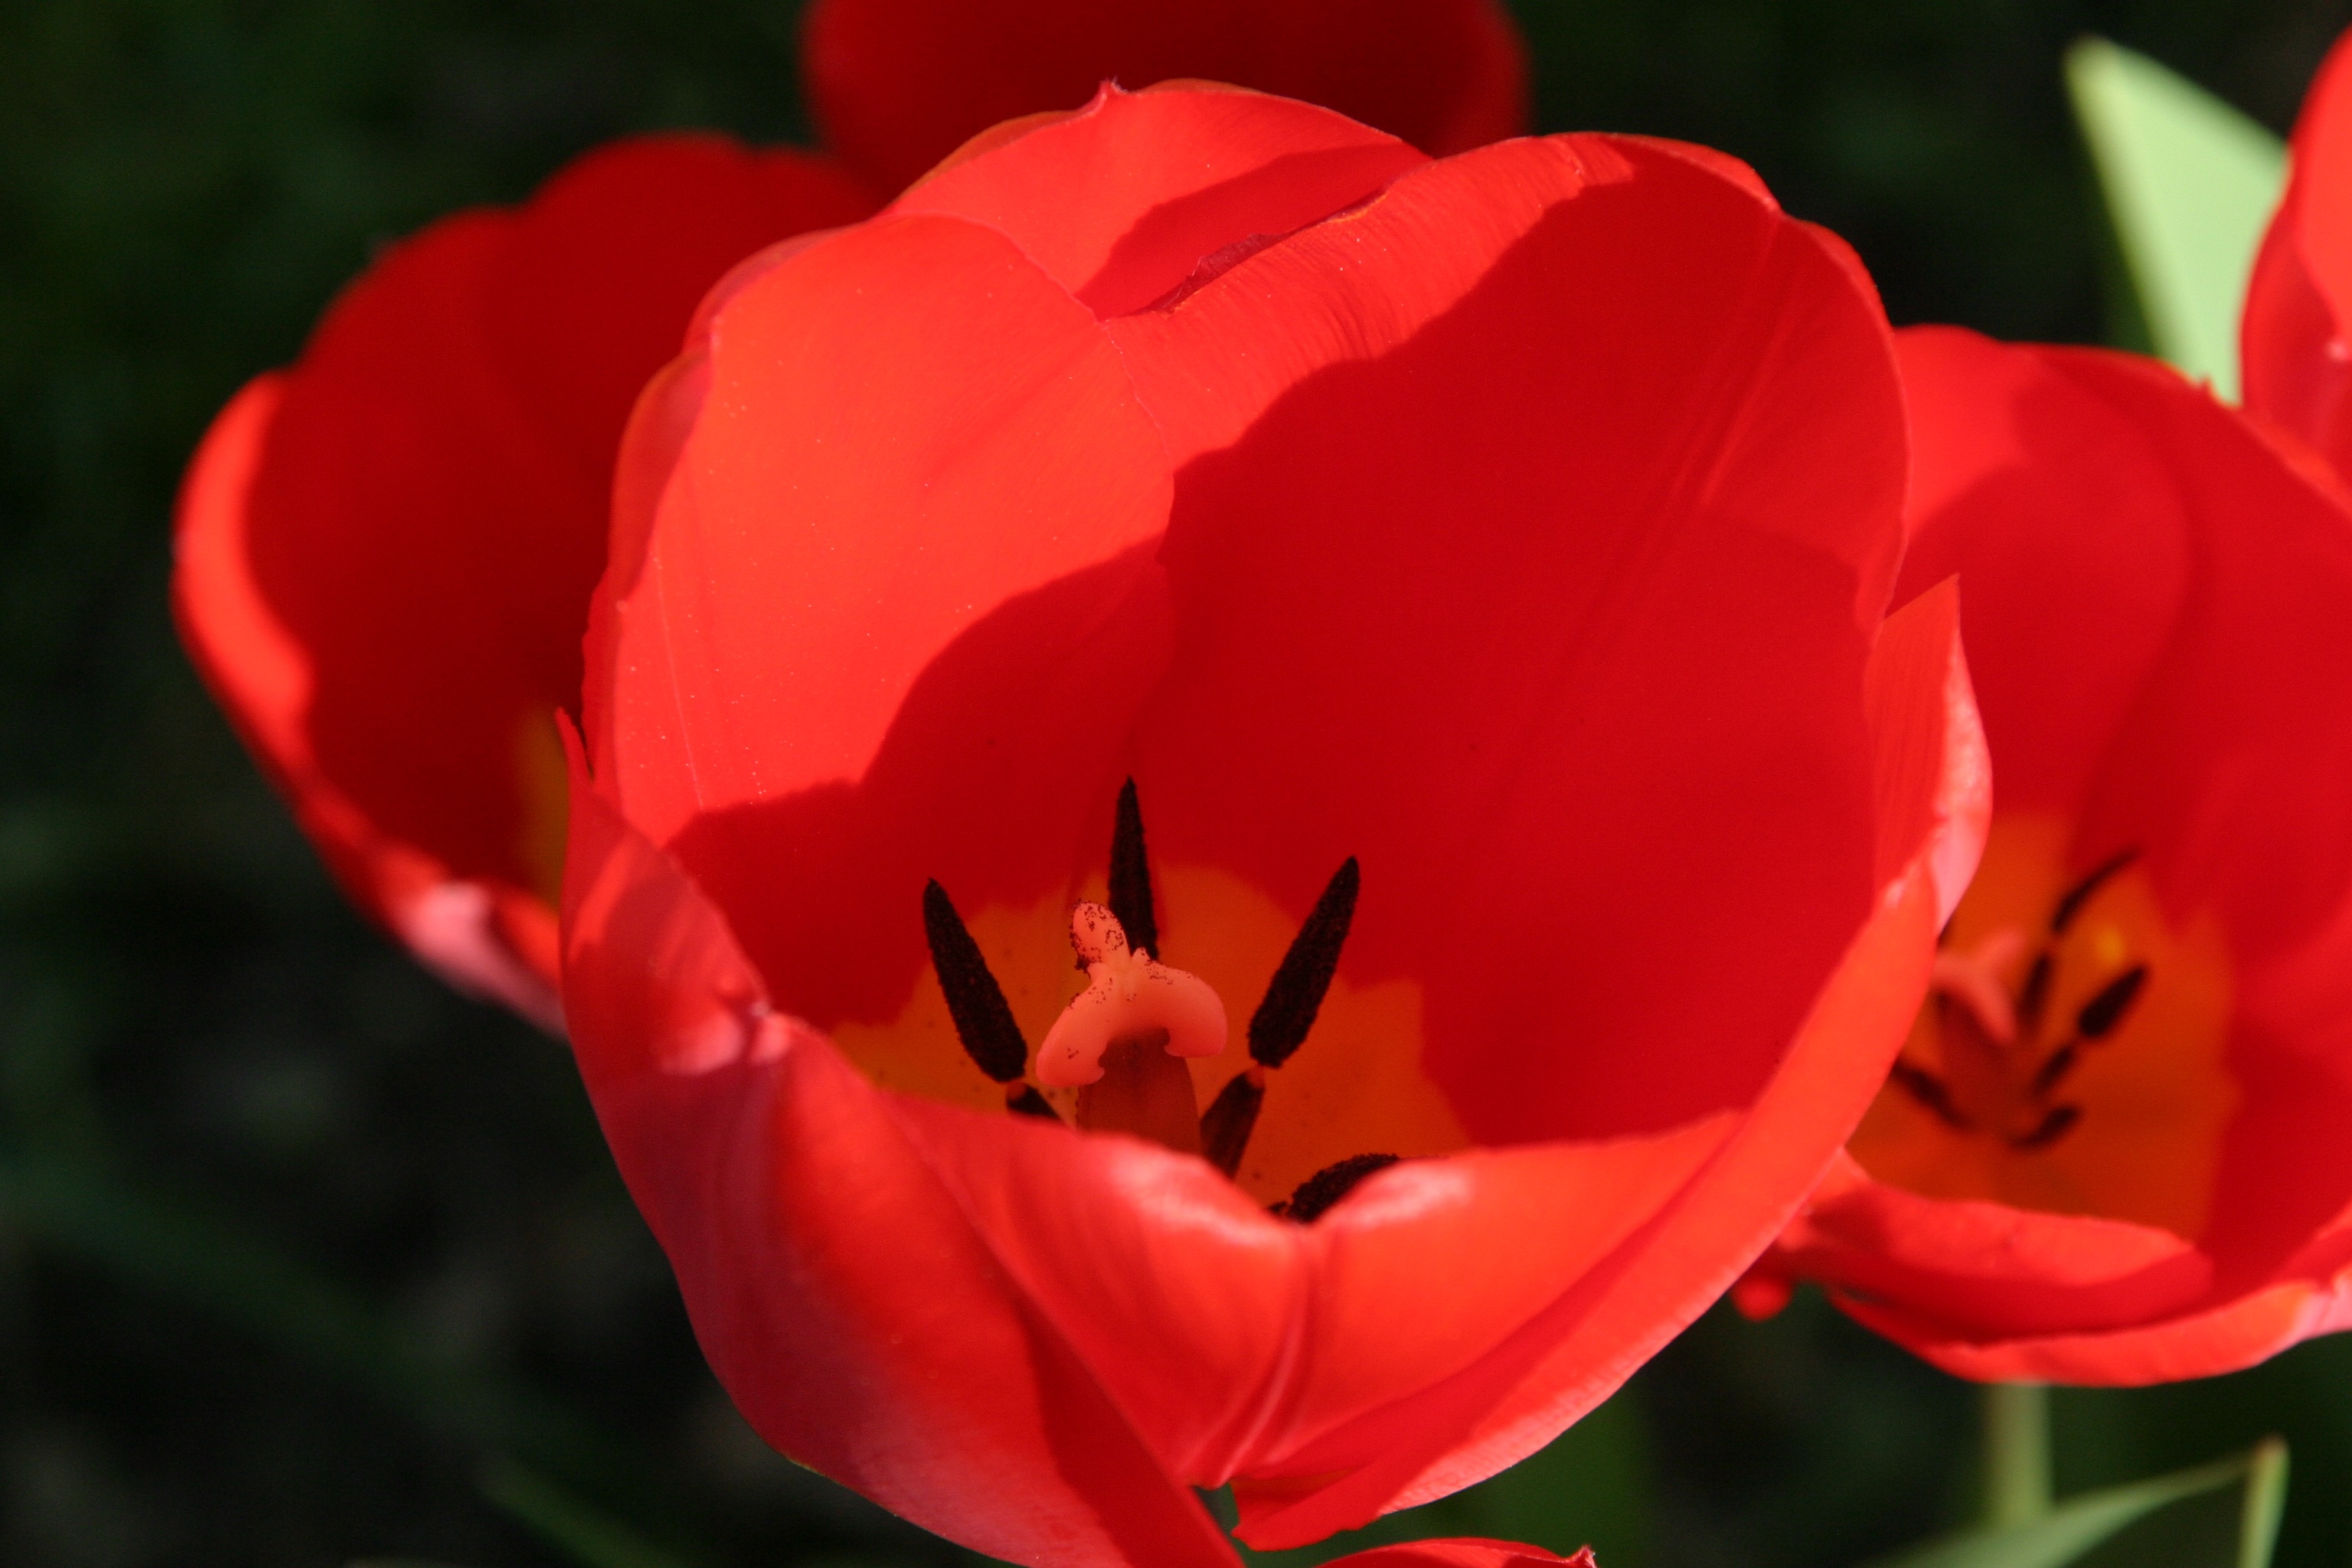
creative, plant, flower, petal, celebration, love, heart, tulip, gift, pattern, red, symbol, holiday, romance, romantic, flora, present, affection, passion, day, lover, macro photography, flowering plant, plant stem, land plant